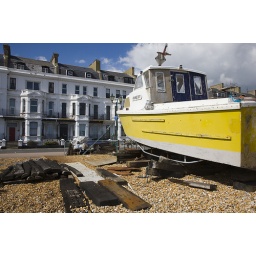
Fishing boats on the beach in Deal, Kent